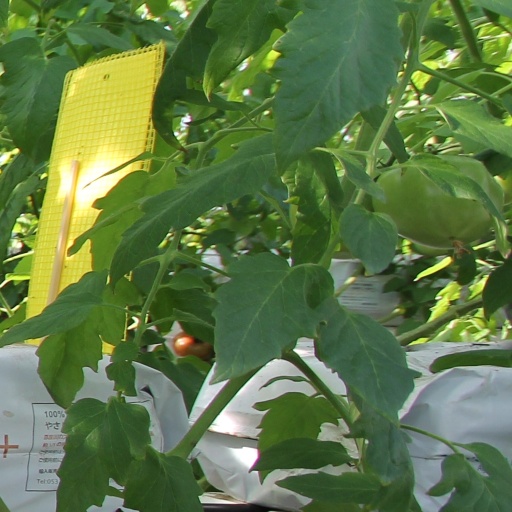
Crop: tomato